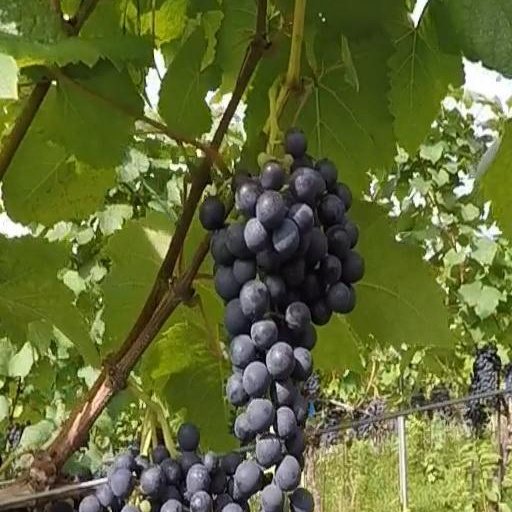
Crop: grape